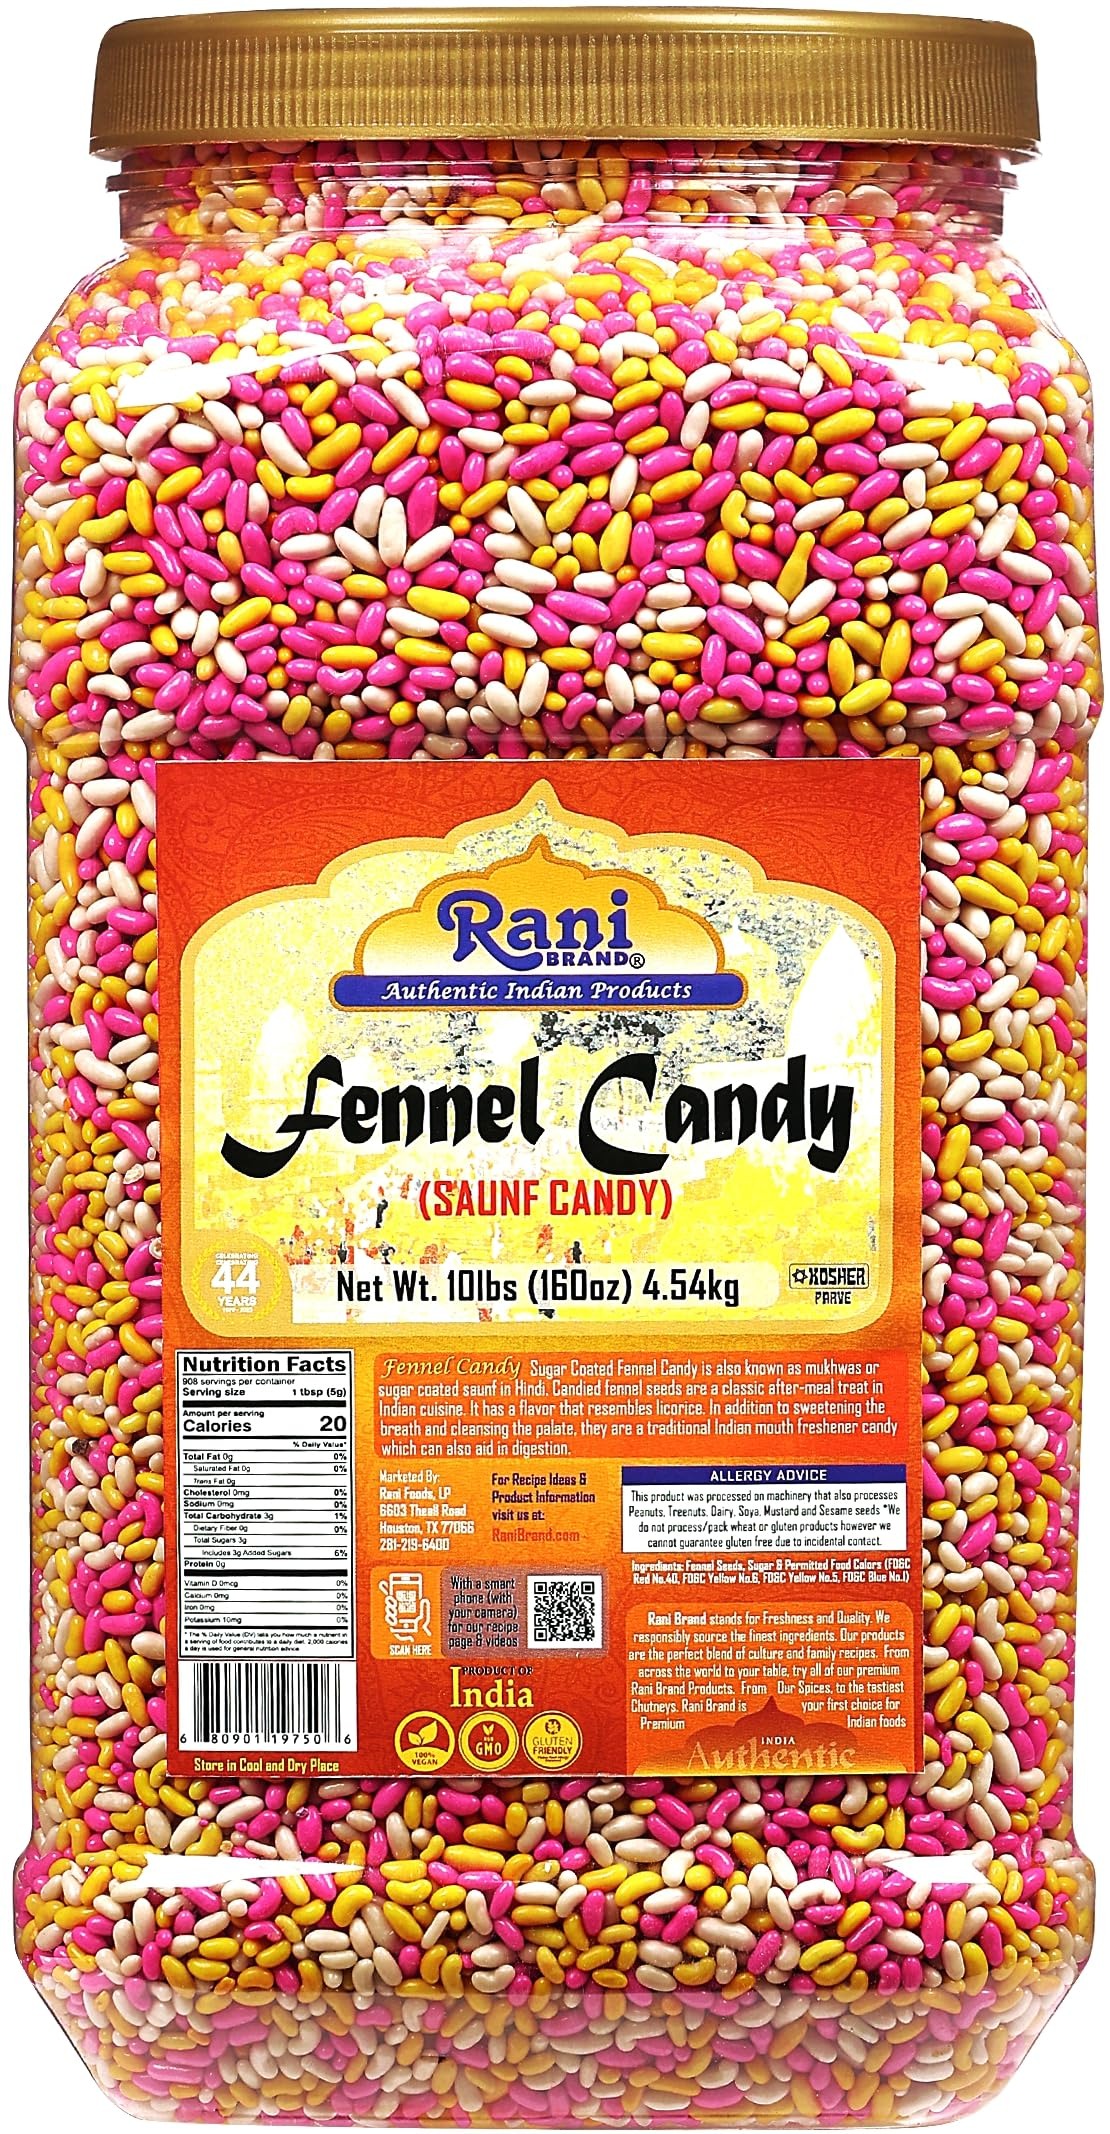
Item Name: Rani Sugar Coated Fennel Candy 160oz (10lbs) 4.54kg Bulk PET Jar ~ Indian After Meal Digestive Treat | Vegan | Gluten Friendly | NON-GMO | Kosher | Indian Origin
Bullet Point 1: You'll LOVE our Sugar Coated Fennel Candy by Rani Brand--Here's Why:
Bullet Point 2: 🍬 Now KOSHER! Fennel is a great after meal digestive & breath mint, with the hard candy shell!
Bullet Point 3: 🍬 Packed in a no barrier Plastic Jar, resealable to put in your car or anywhere!
Bullet Point 4: 🍬 Rani is a USA based company selling spices for over 40 years, buy with confidence!
Bullet Point 5: 🍬 Net Wt. 10lbs (160oz) 4.54kg, Authentic Indian Product, Alternate Names: ⭐Saunf
Product Description: <b>Fennel Candy (Saunf)....</b>A Little History! <br> Fennel is native to the Mediterranean region. The greenish yellow seeds have an intense, sweet, licorice like flavor. The seeds lend their flavor to meat and fish curries, as well as a deep richness to pastries. In India, fennel seeds are coated with multi colored sugar to make a popular confection that is both used as a mouth freshener and digestive stimulant. <br> <br> Product Type: Candied Fennel <br> Packaging: Plastic Bag <br> Net Wt. 10lbs (160oz) 4.54kg) <br> Product of India <br> <br>
Value: 160.0
Unit: Ounce

Price: 40.99